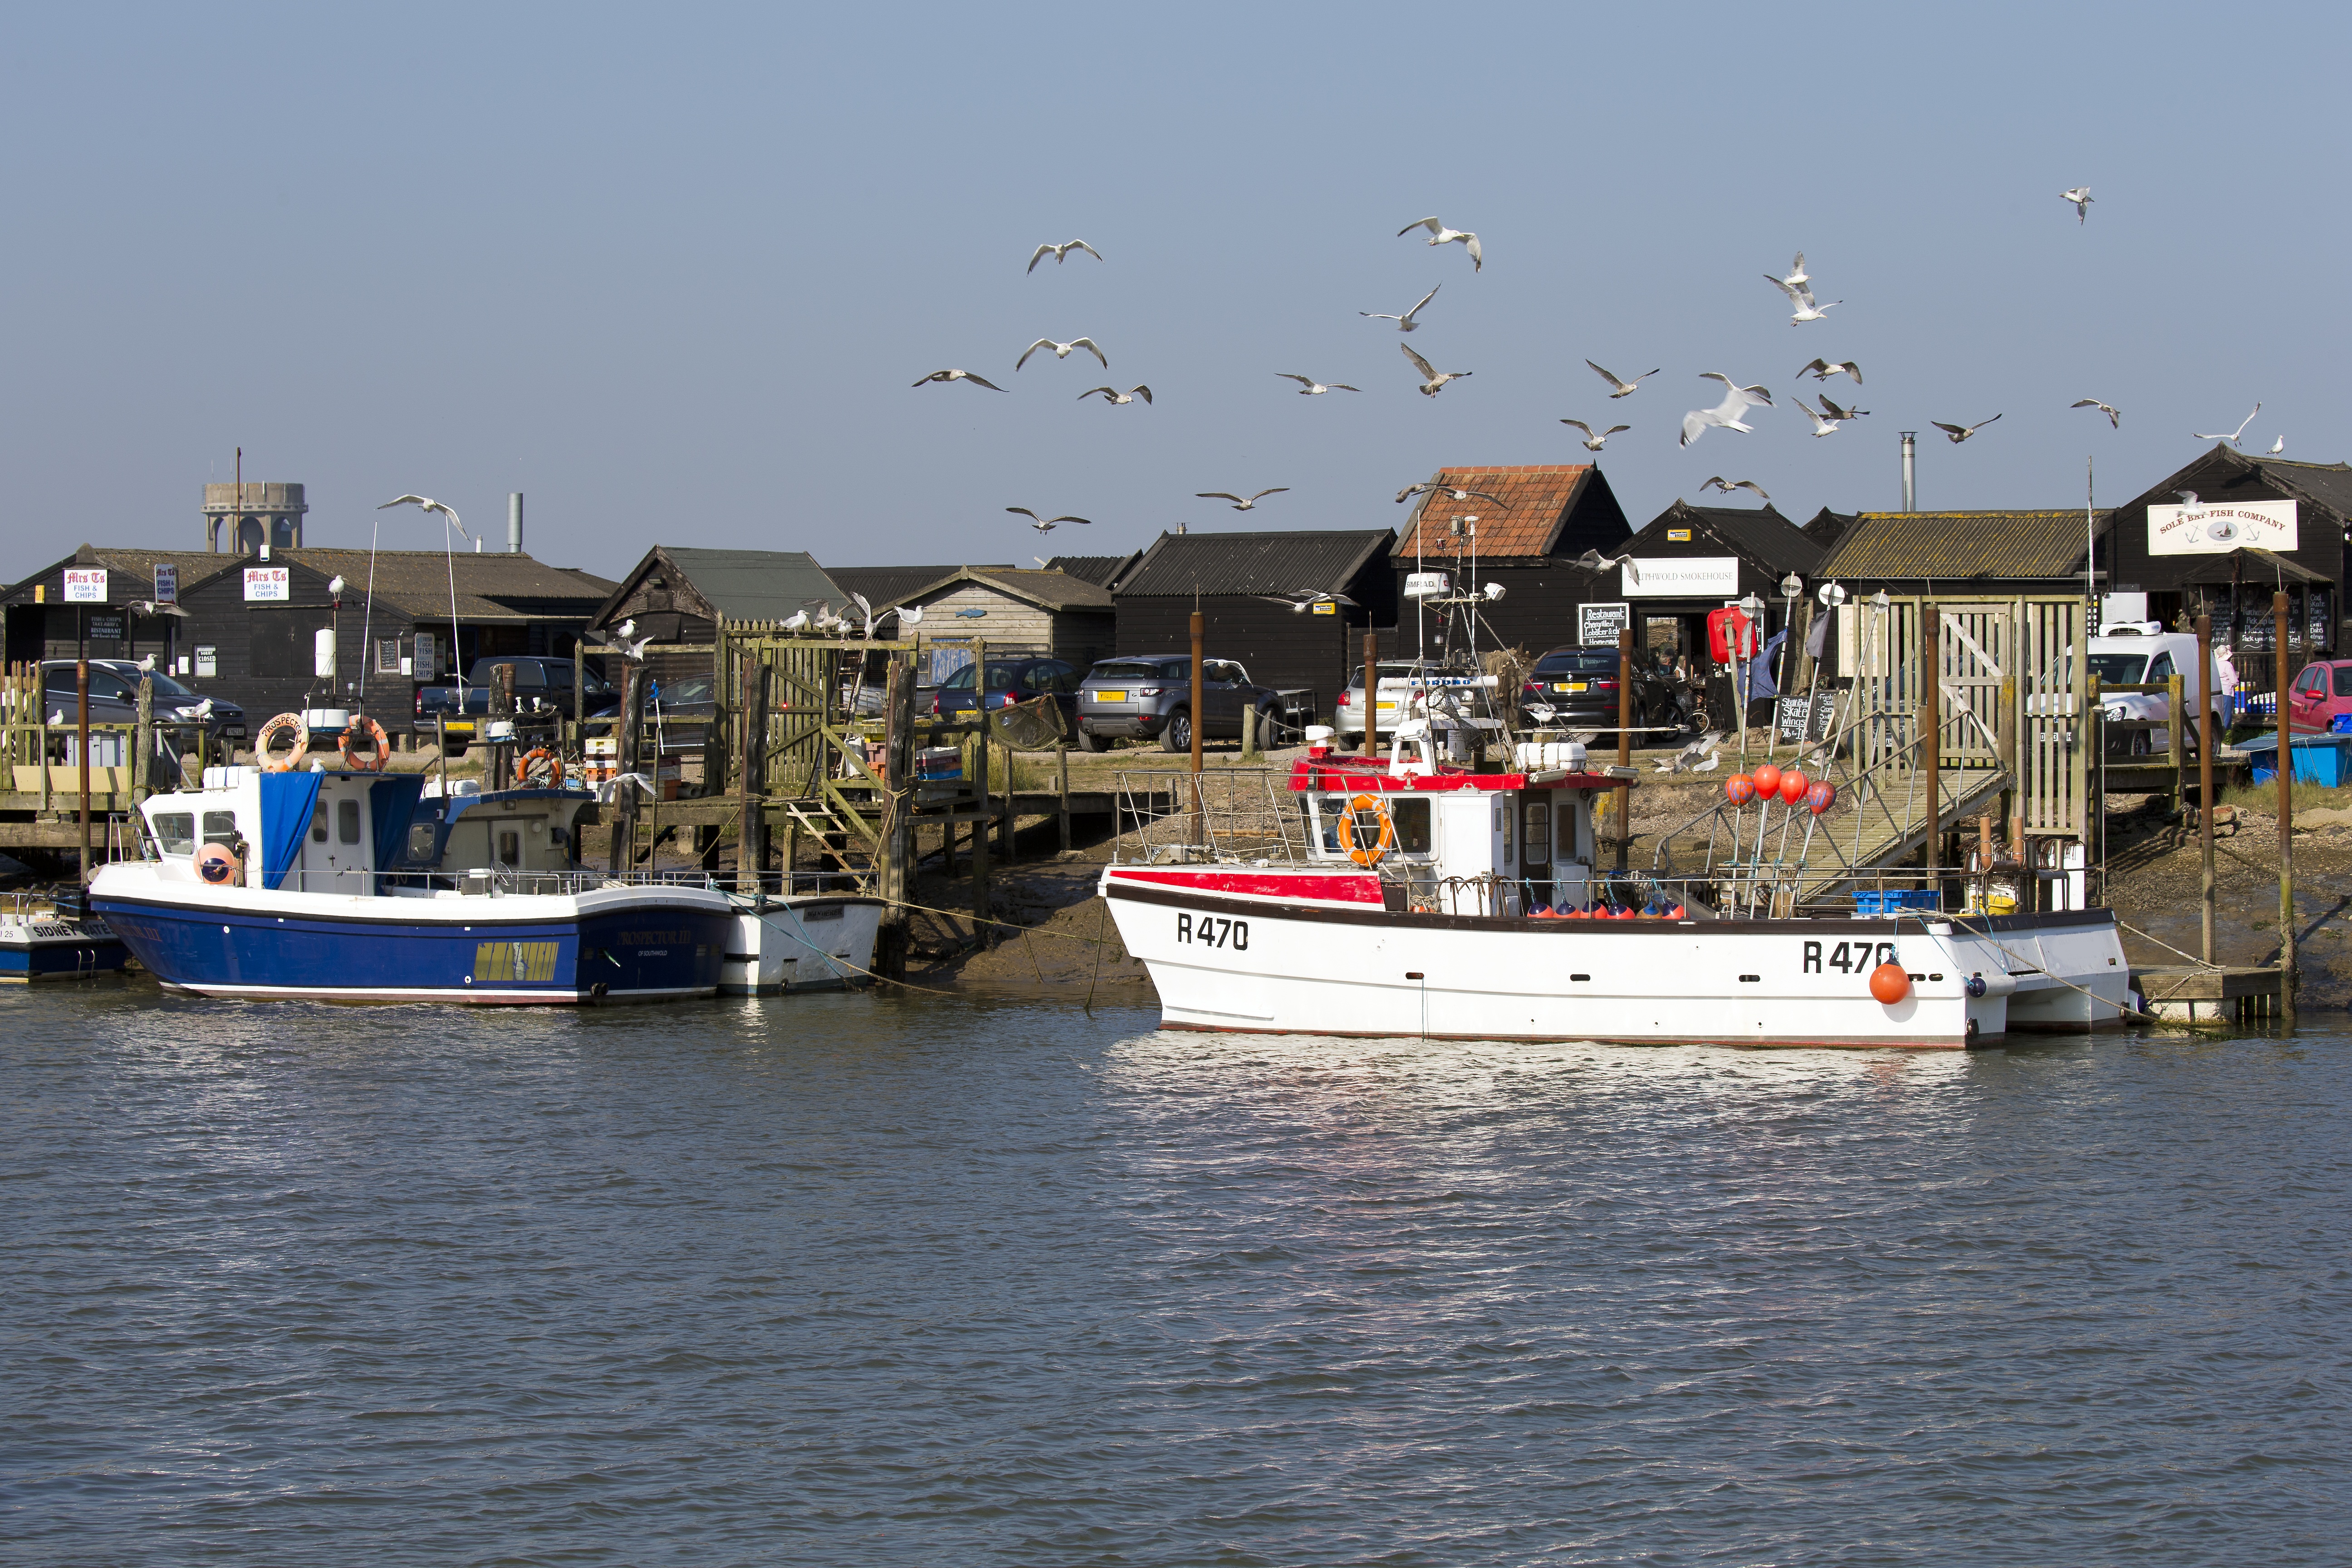
sea, coast, cafe, boat, ship, vehicle, bay, harbor, port, cargo ship, waterway, water tower, ferry, boating, infrastructure, seabirds, channel, watercraft, suffolk, fishing vessel, passenger ship, fishing boats, southwold harbour, black timber sheds, chandlers